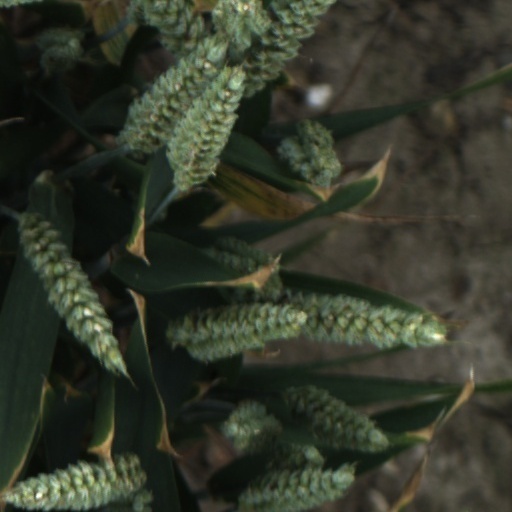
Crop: wheat